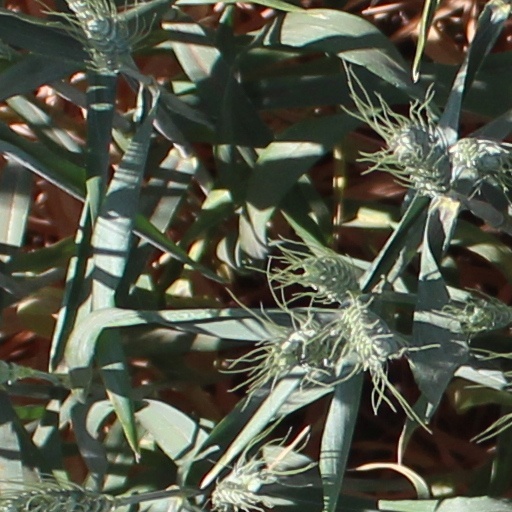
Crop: wheat